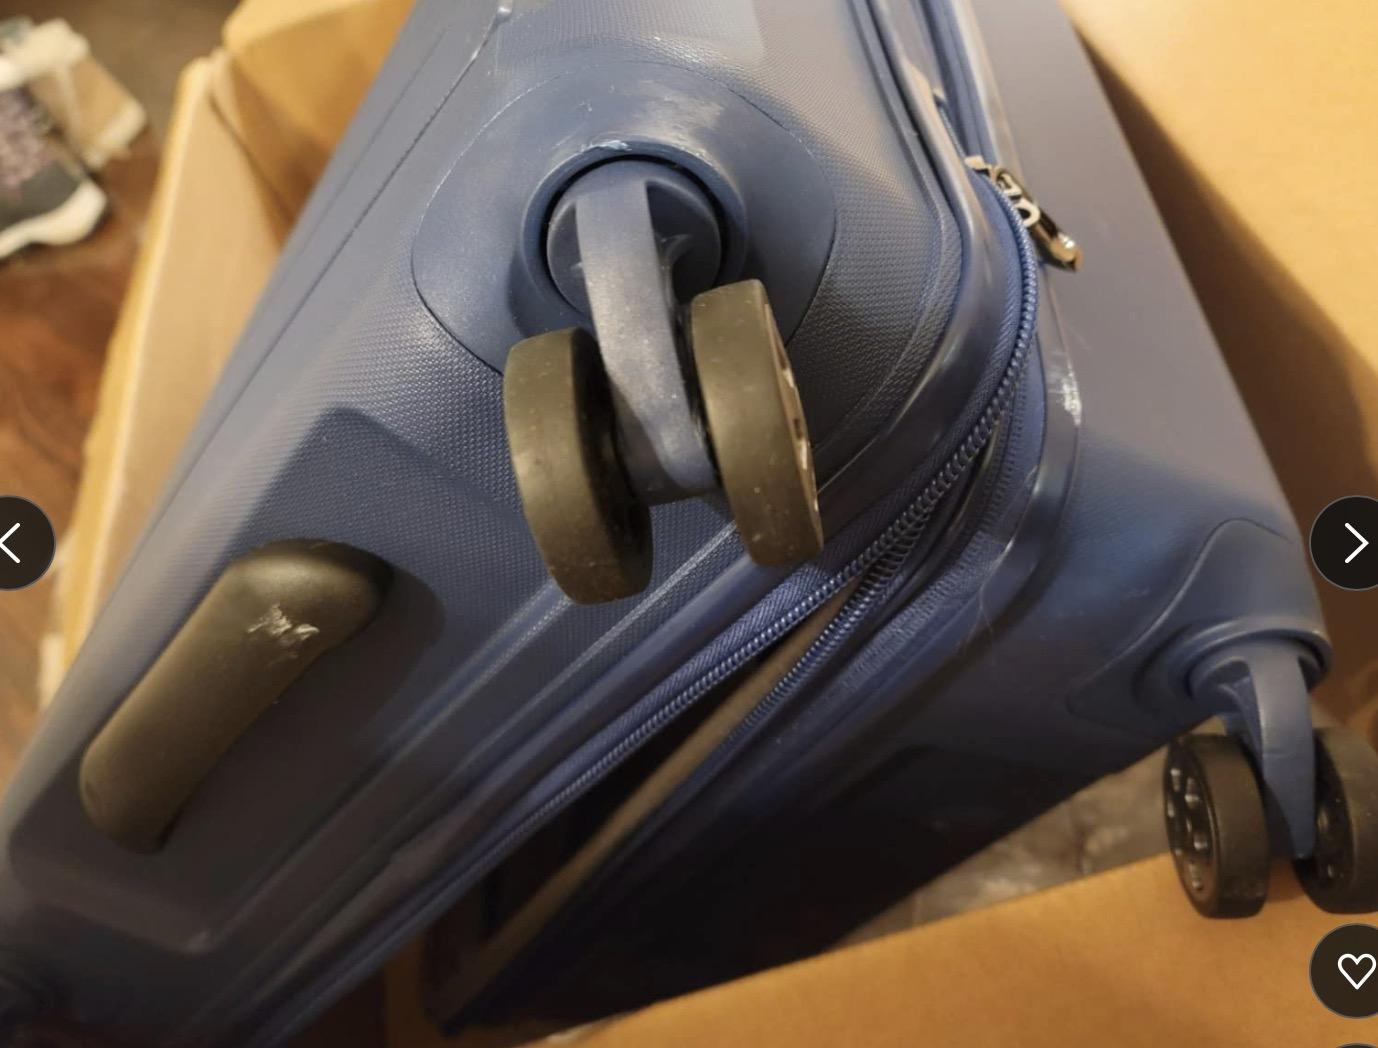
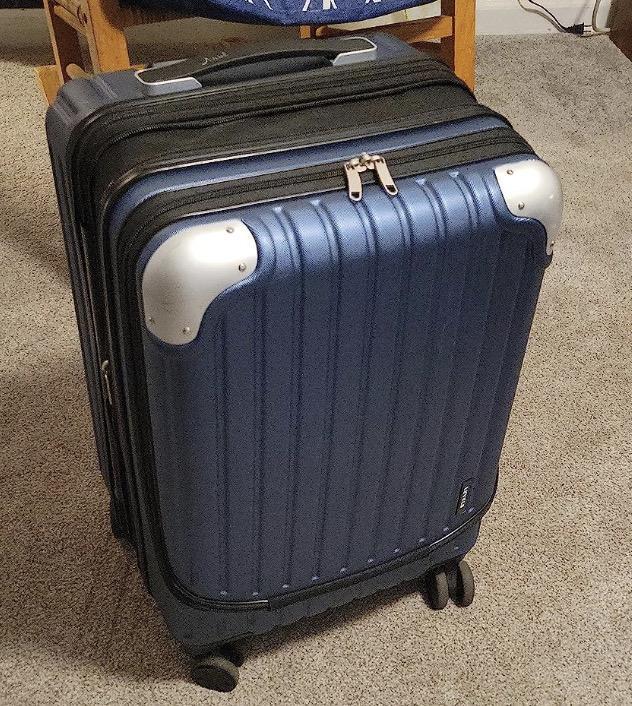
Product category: items_tea
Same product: no